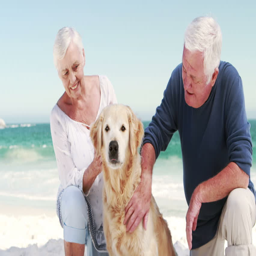
old retired couple with dog on the beach